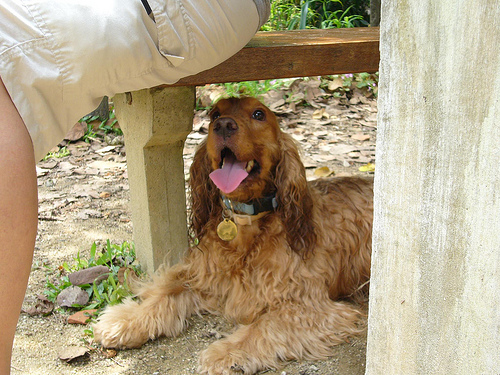
Animal: dog
Breed: english cocker spaniel